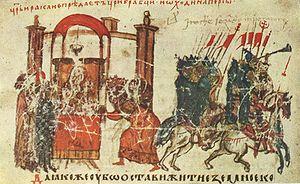
Héraclius, en grec Ἡράκλειος, né vers ou en 575 et mort le 11 février 641, est un empereur romain d'Orient de 610 à 641. Il est le fondateur de la dynastie des Héraclides qui règne sur l'Empire pendant plus d'un siècle.